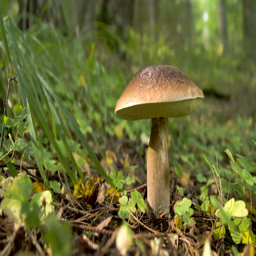
a fungus in the middle of the forest it is a brown mushroom with sturdy stem and big head